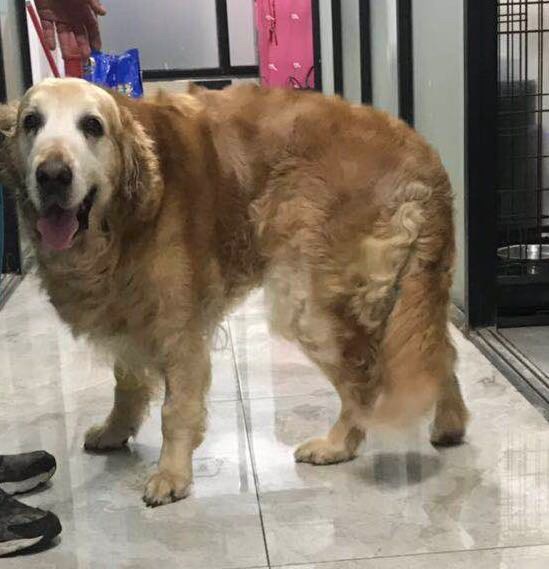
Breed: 5355-n000126-golden_retriever